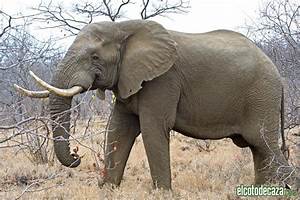
Label: elephant